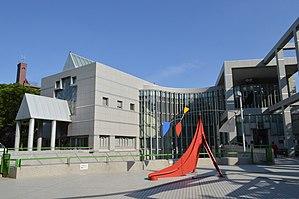
Leonor Fini, pseudonyme d’Eleonor Fini, née à Buenos Aires le 30 août 1908 et morte à Paris le 18 janvier 1996, est une artiste peintre surréaliste, graveuse, lithographe, décoratrice de théâtre et écrivaine française d'origine italienne.